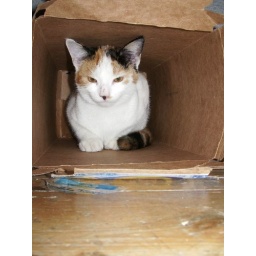
The cat in the box